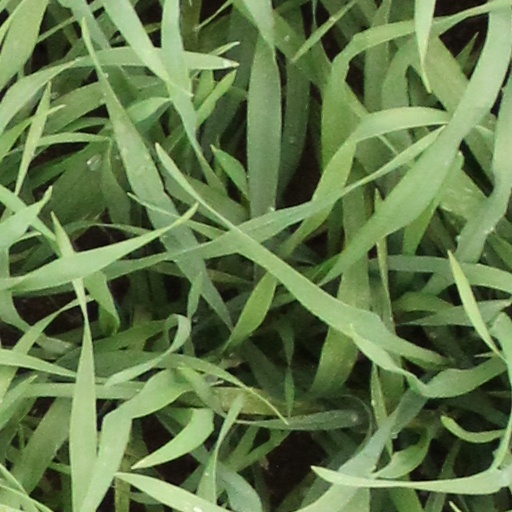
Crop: wheat